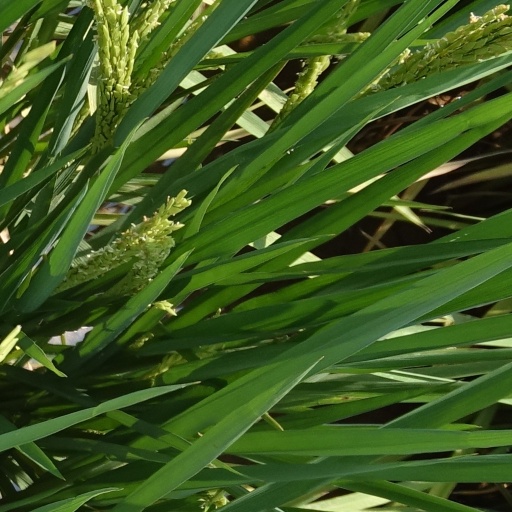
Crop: rice